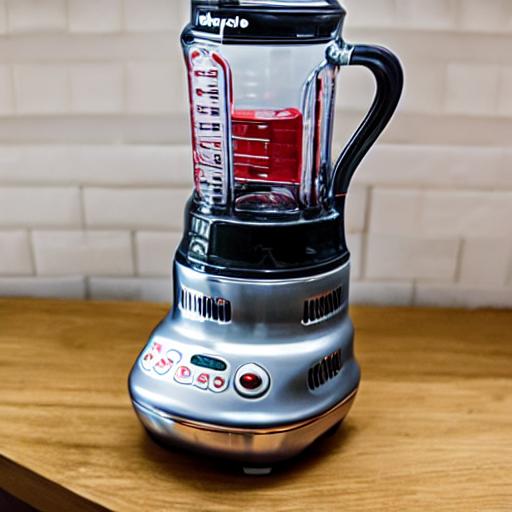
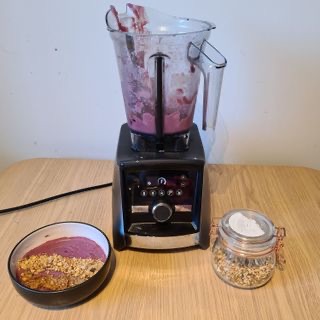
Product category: items_blender
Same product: no